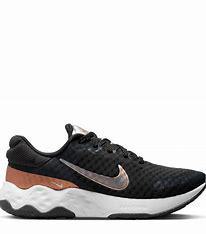
Brand: Nike
Model: Renew Ride 3